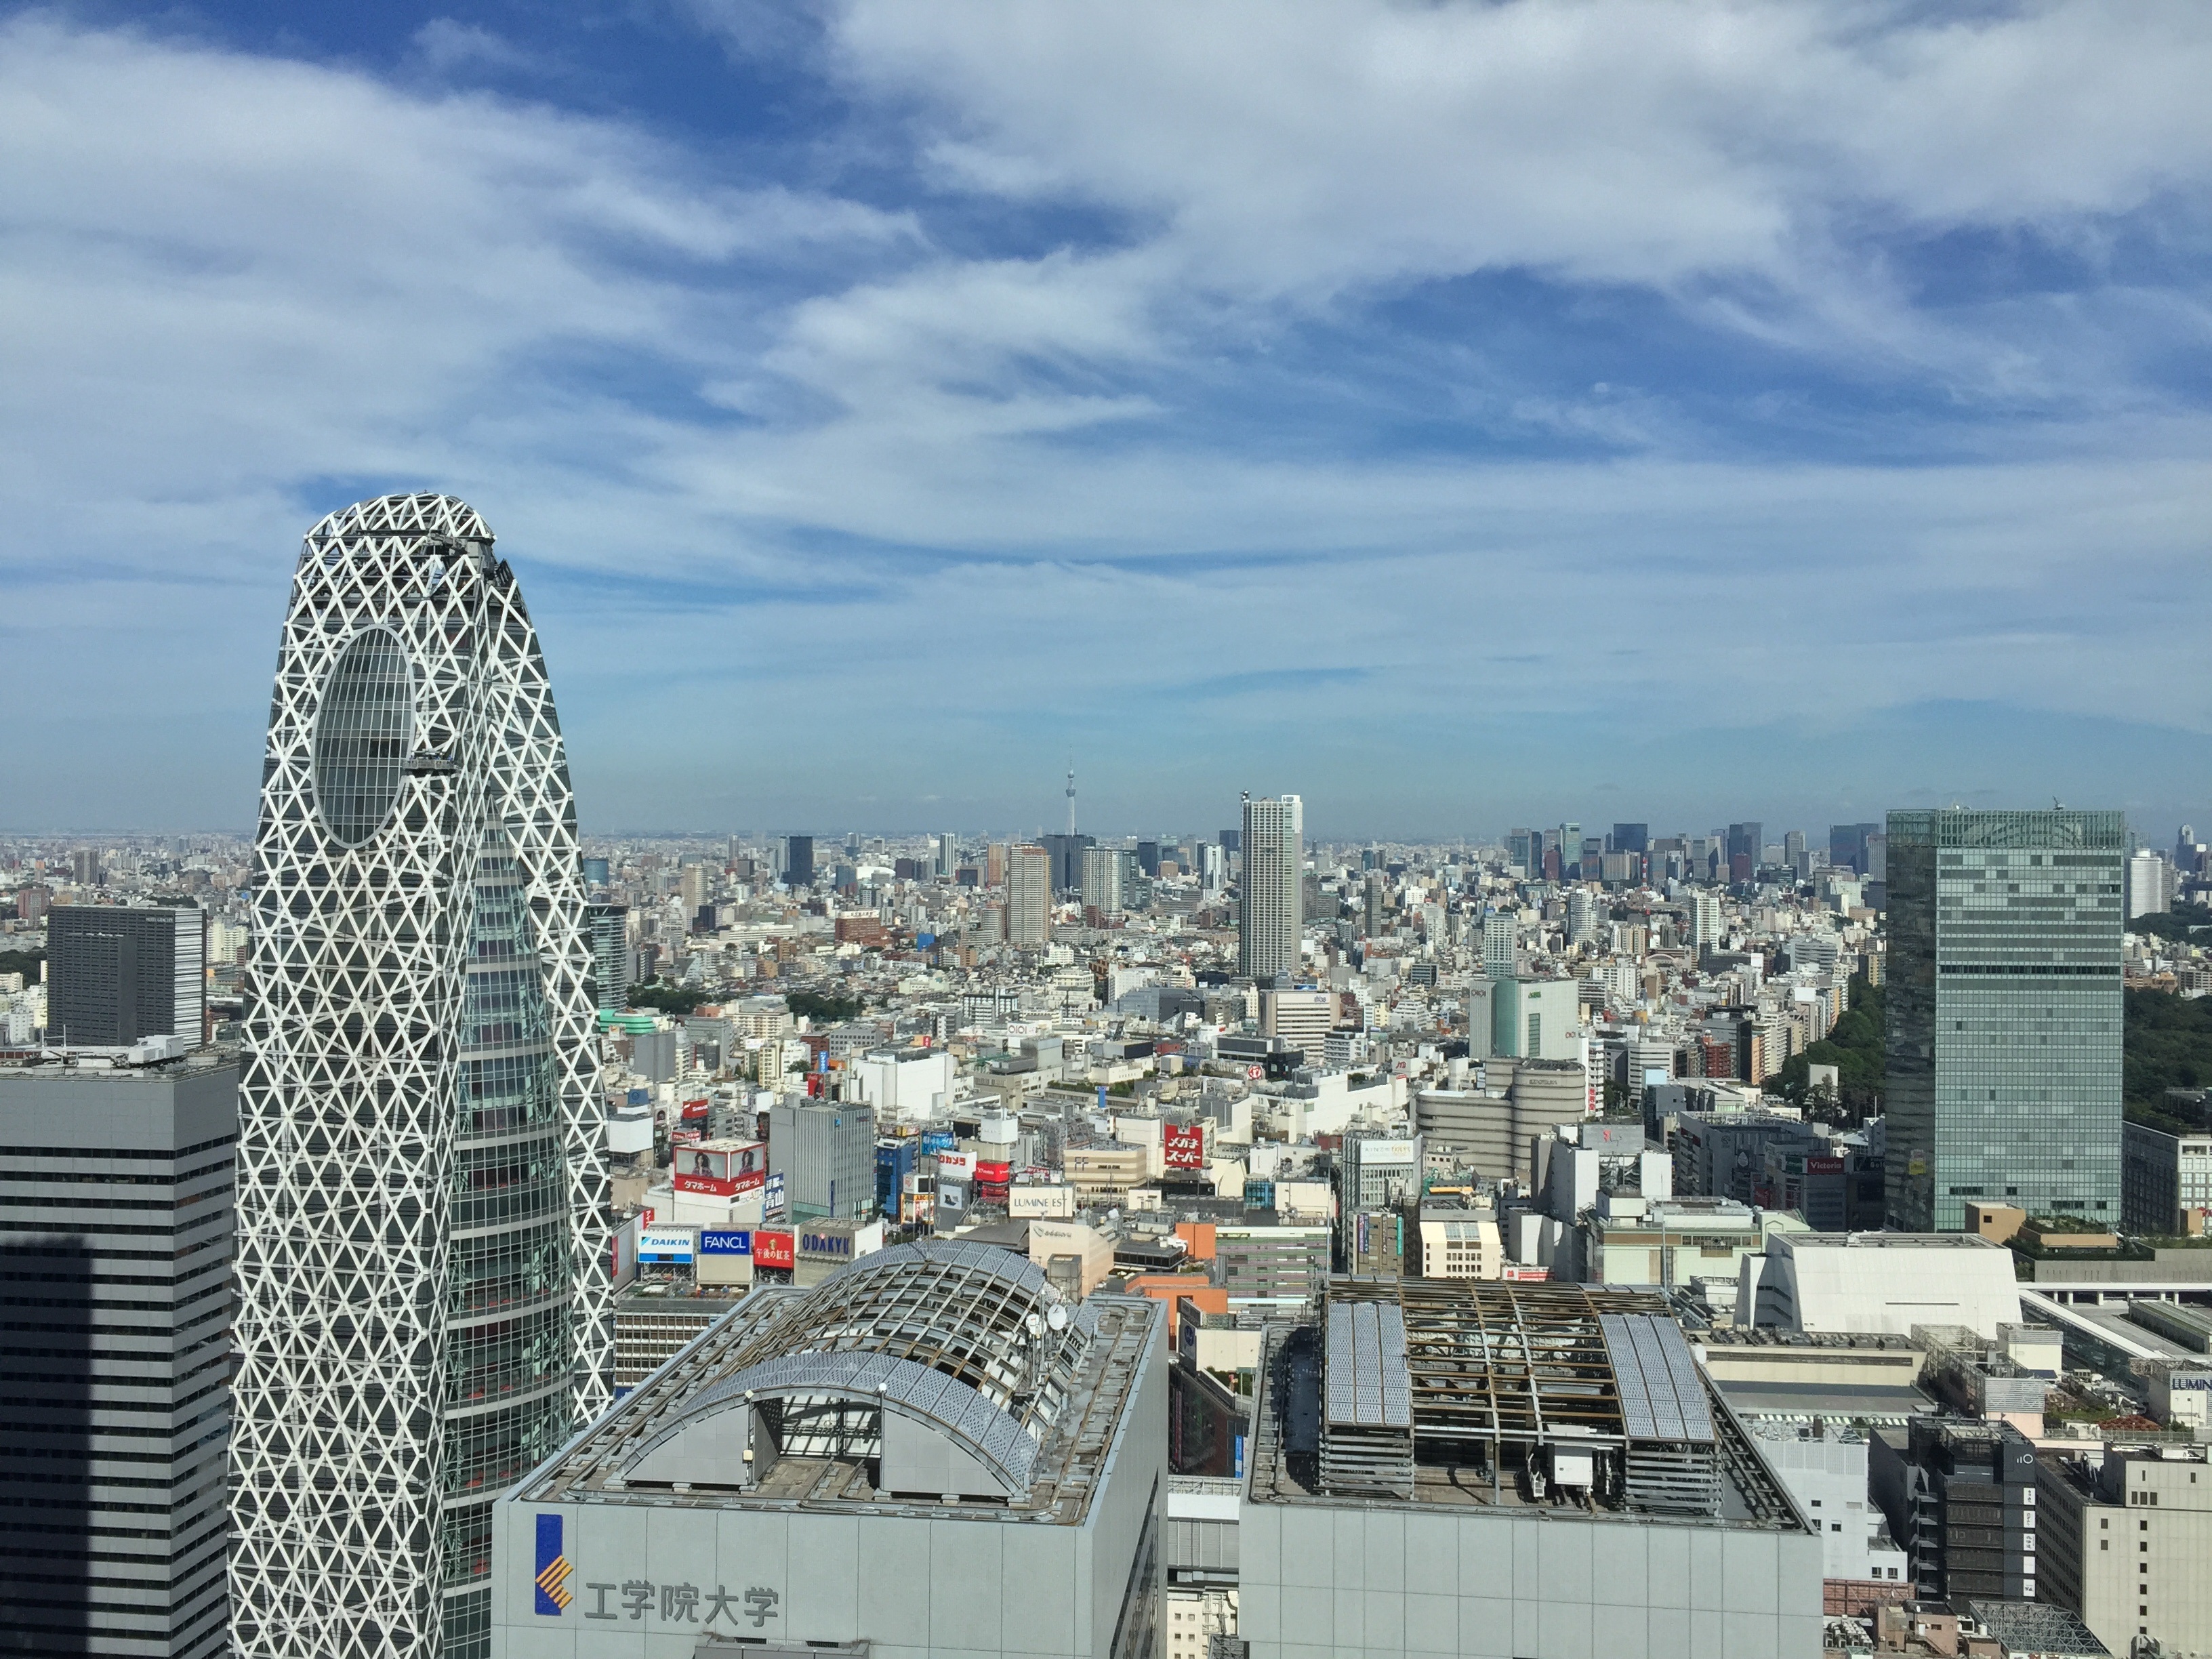
architecture, skyline, city, skyscraper, urban, cityscape, panorama, downtown, tower, landmark, japan, modern, tower block, skyscrapers, tokyo, japanese, metropolis, neighbourhood, bird's eye view, aerial photography, urban area, residential area, human settlement, atmosphere of earth, metropolitan area